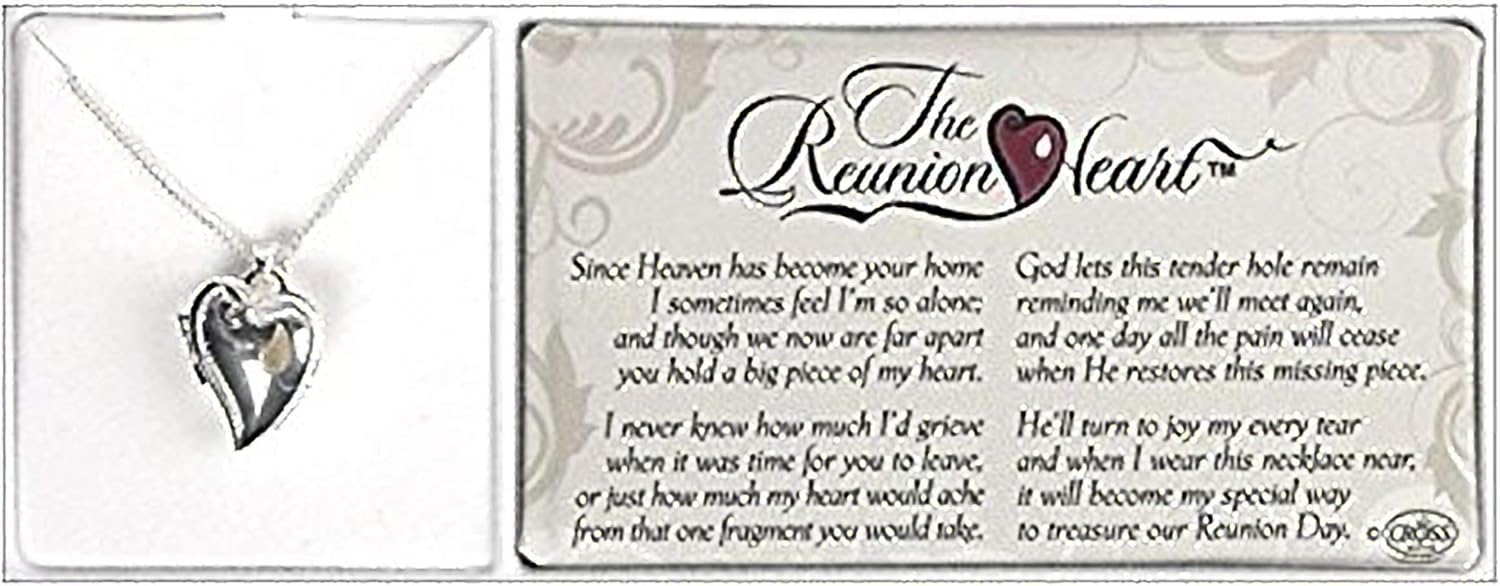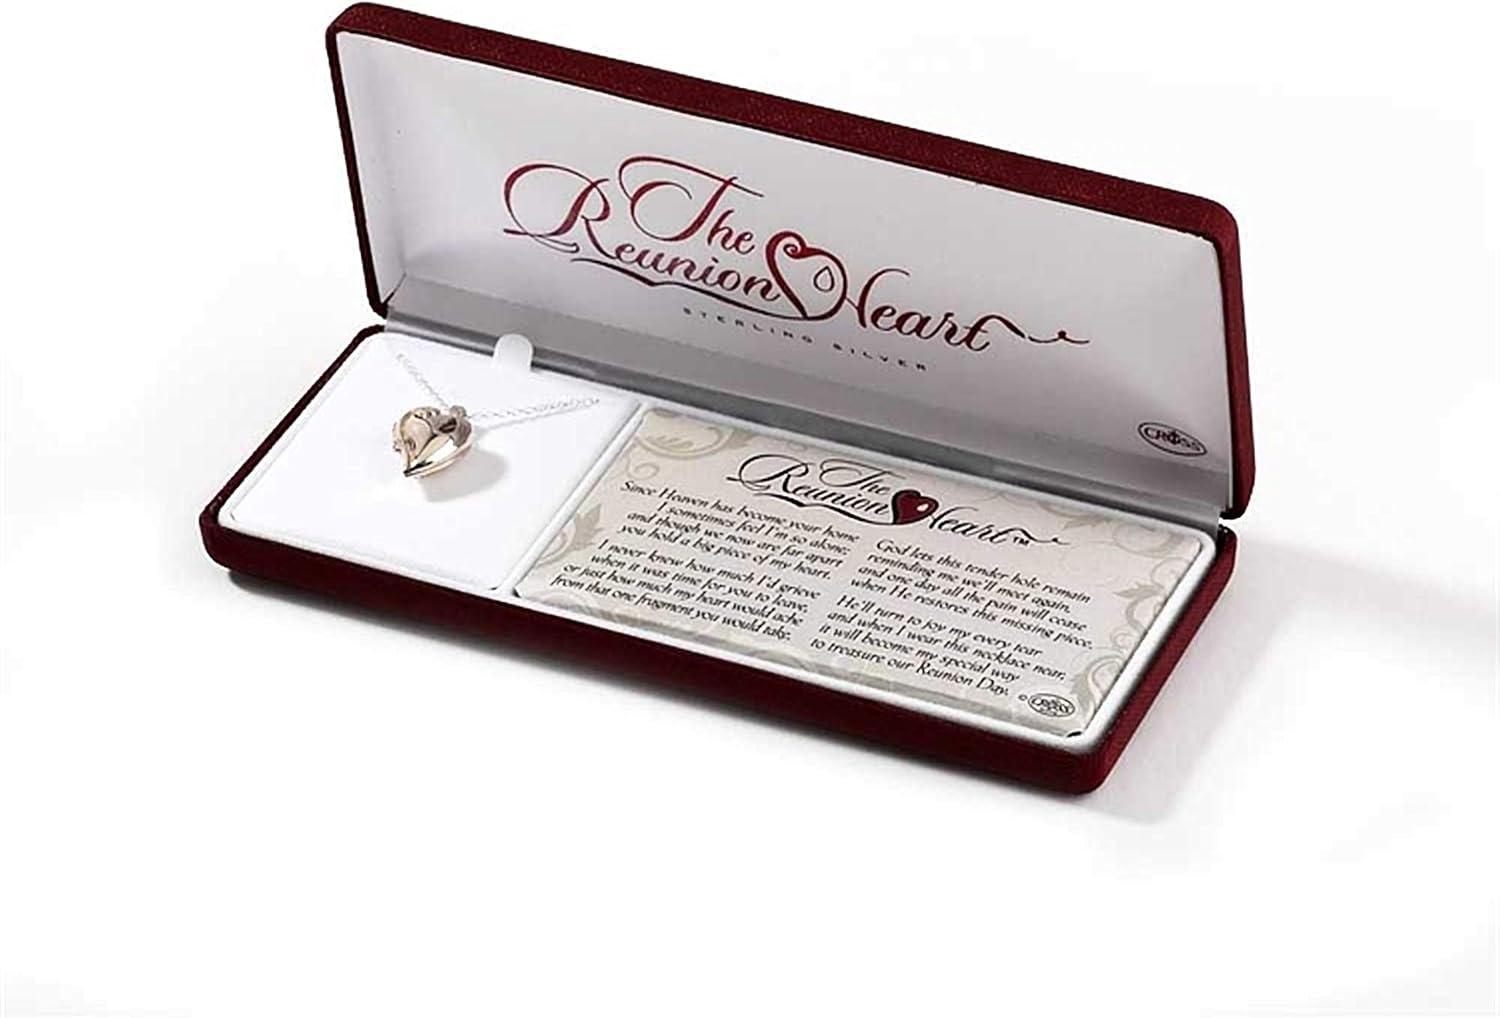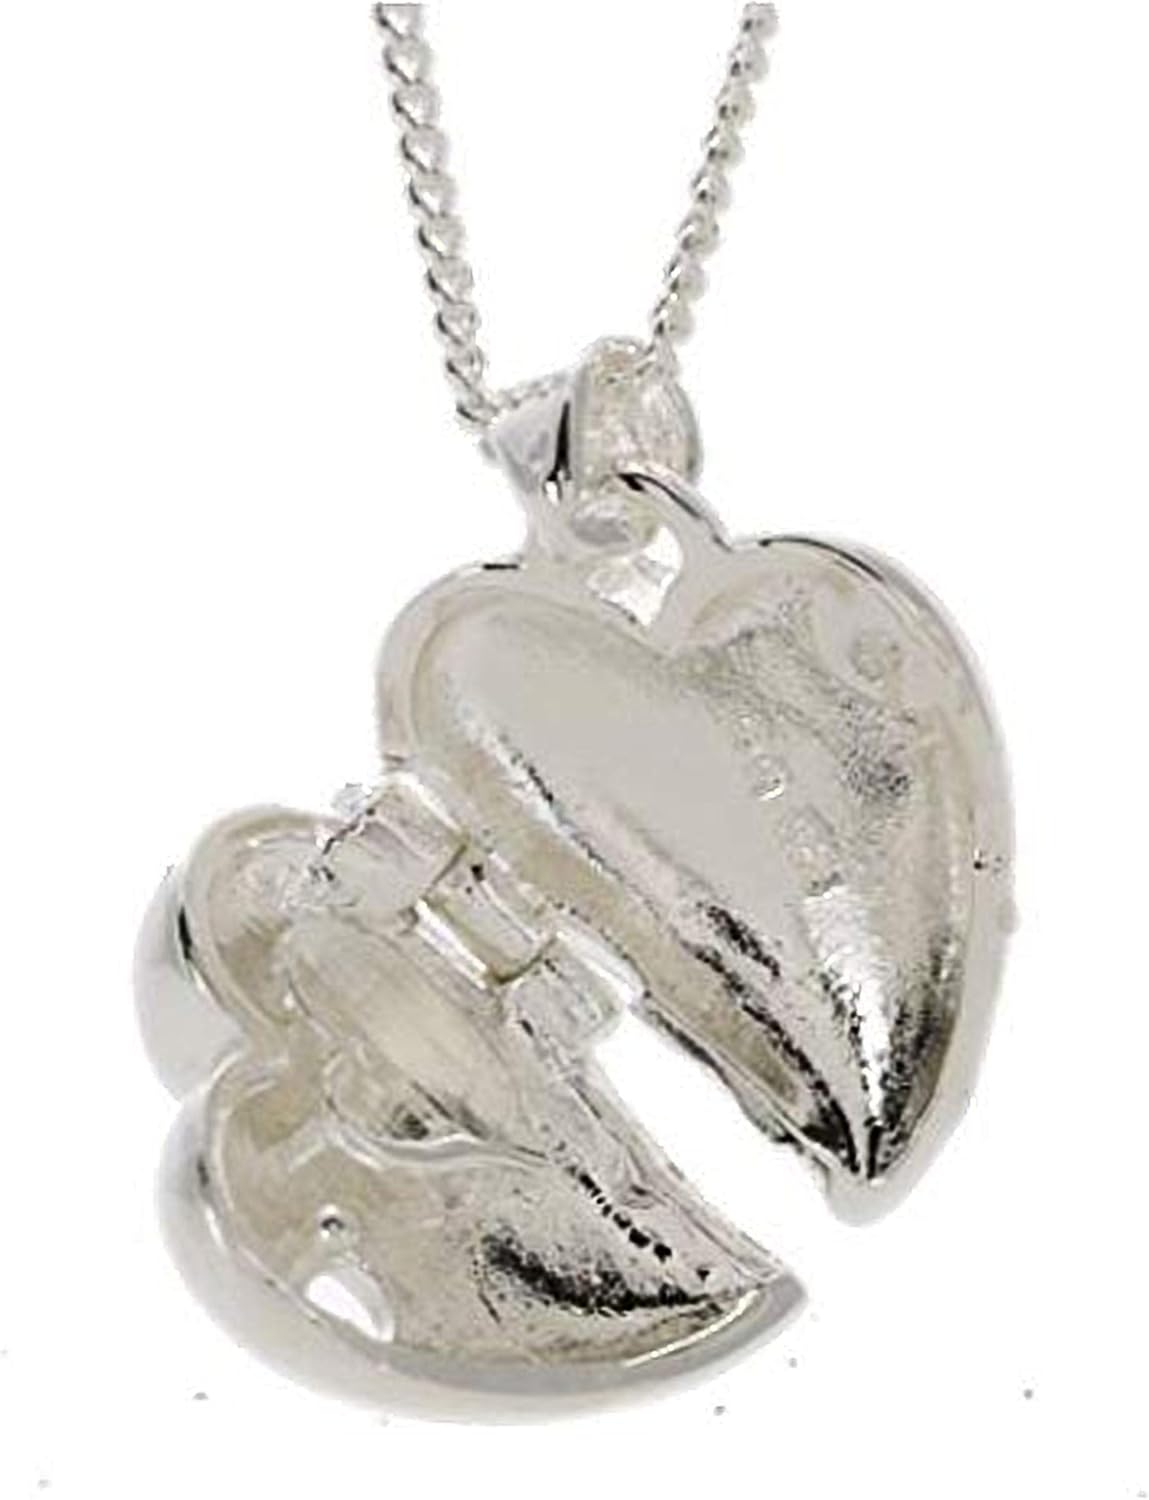
Dicksons The Reunion Heart Bereavement Silver Plated 18 inch Locket Necklace
Category: AMAZON FASHION
Dicksons, Inc. offers this beautiful jewelry piece from their Cherishables line. All Cherishables jewelry is made of silver plated or gold plated material so they will not rust, turn color or cause allergic reactions to sensitive skin. Each piece is hand crafted with great attention to detail and quality. Each item comes in its own jewelry gift box for easy wrapping and giving as a gift.
Features: Holds a picture on each side of open locket | Necklace chain measures 18 inches long | Makes a wonderfully, heartfelt memorial or bereavement gift | Packaged in a beautiful, cushioned, deluxe presentation box